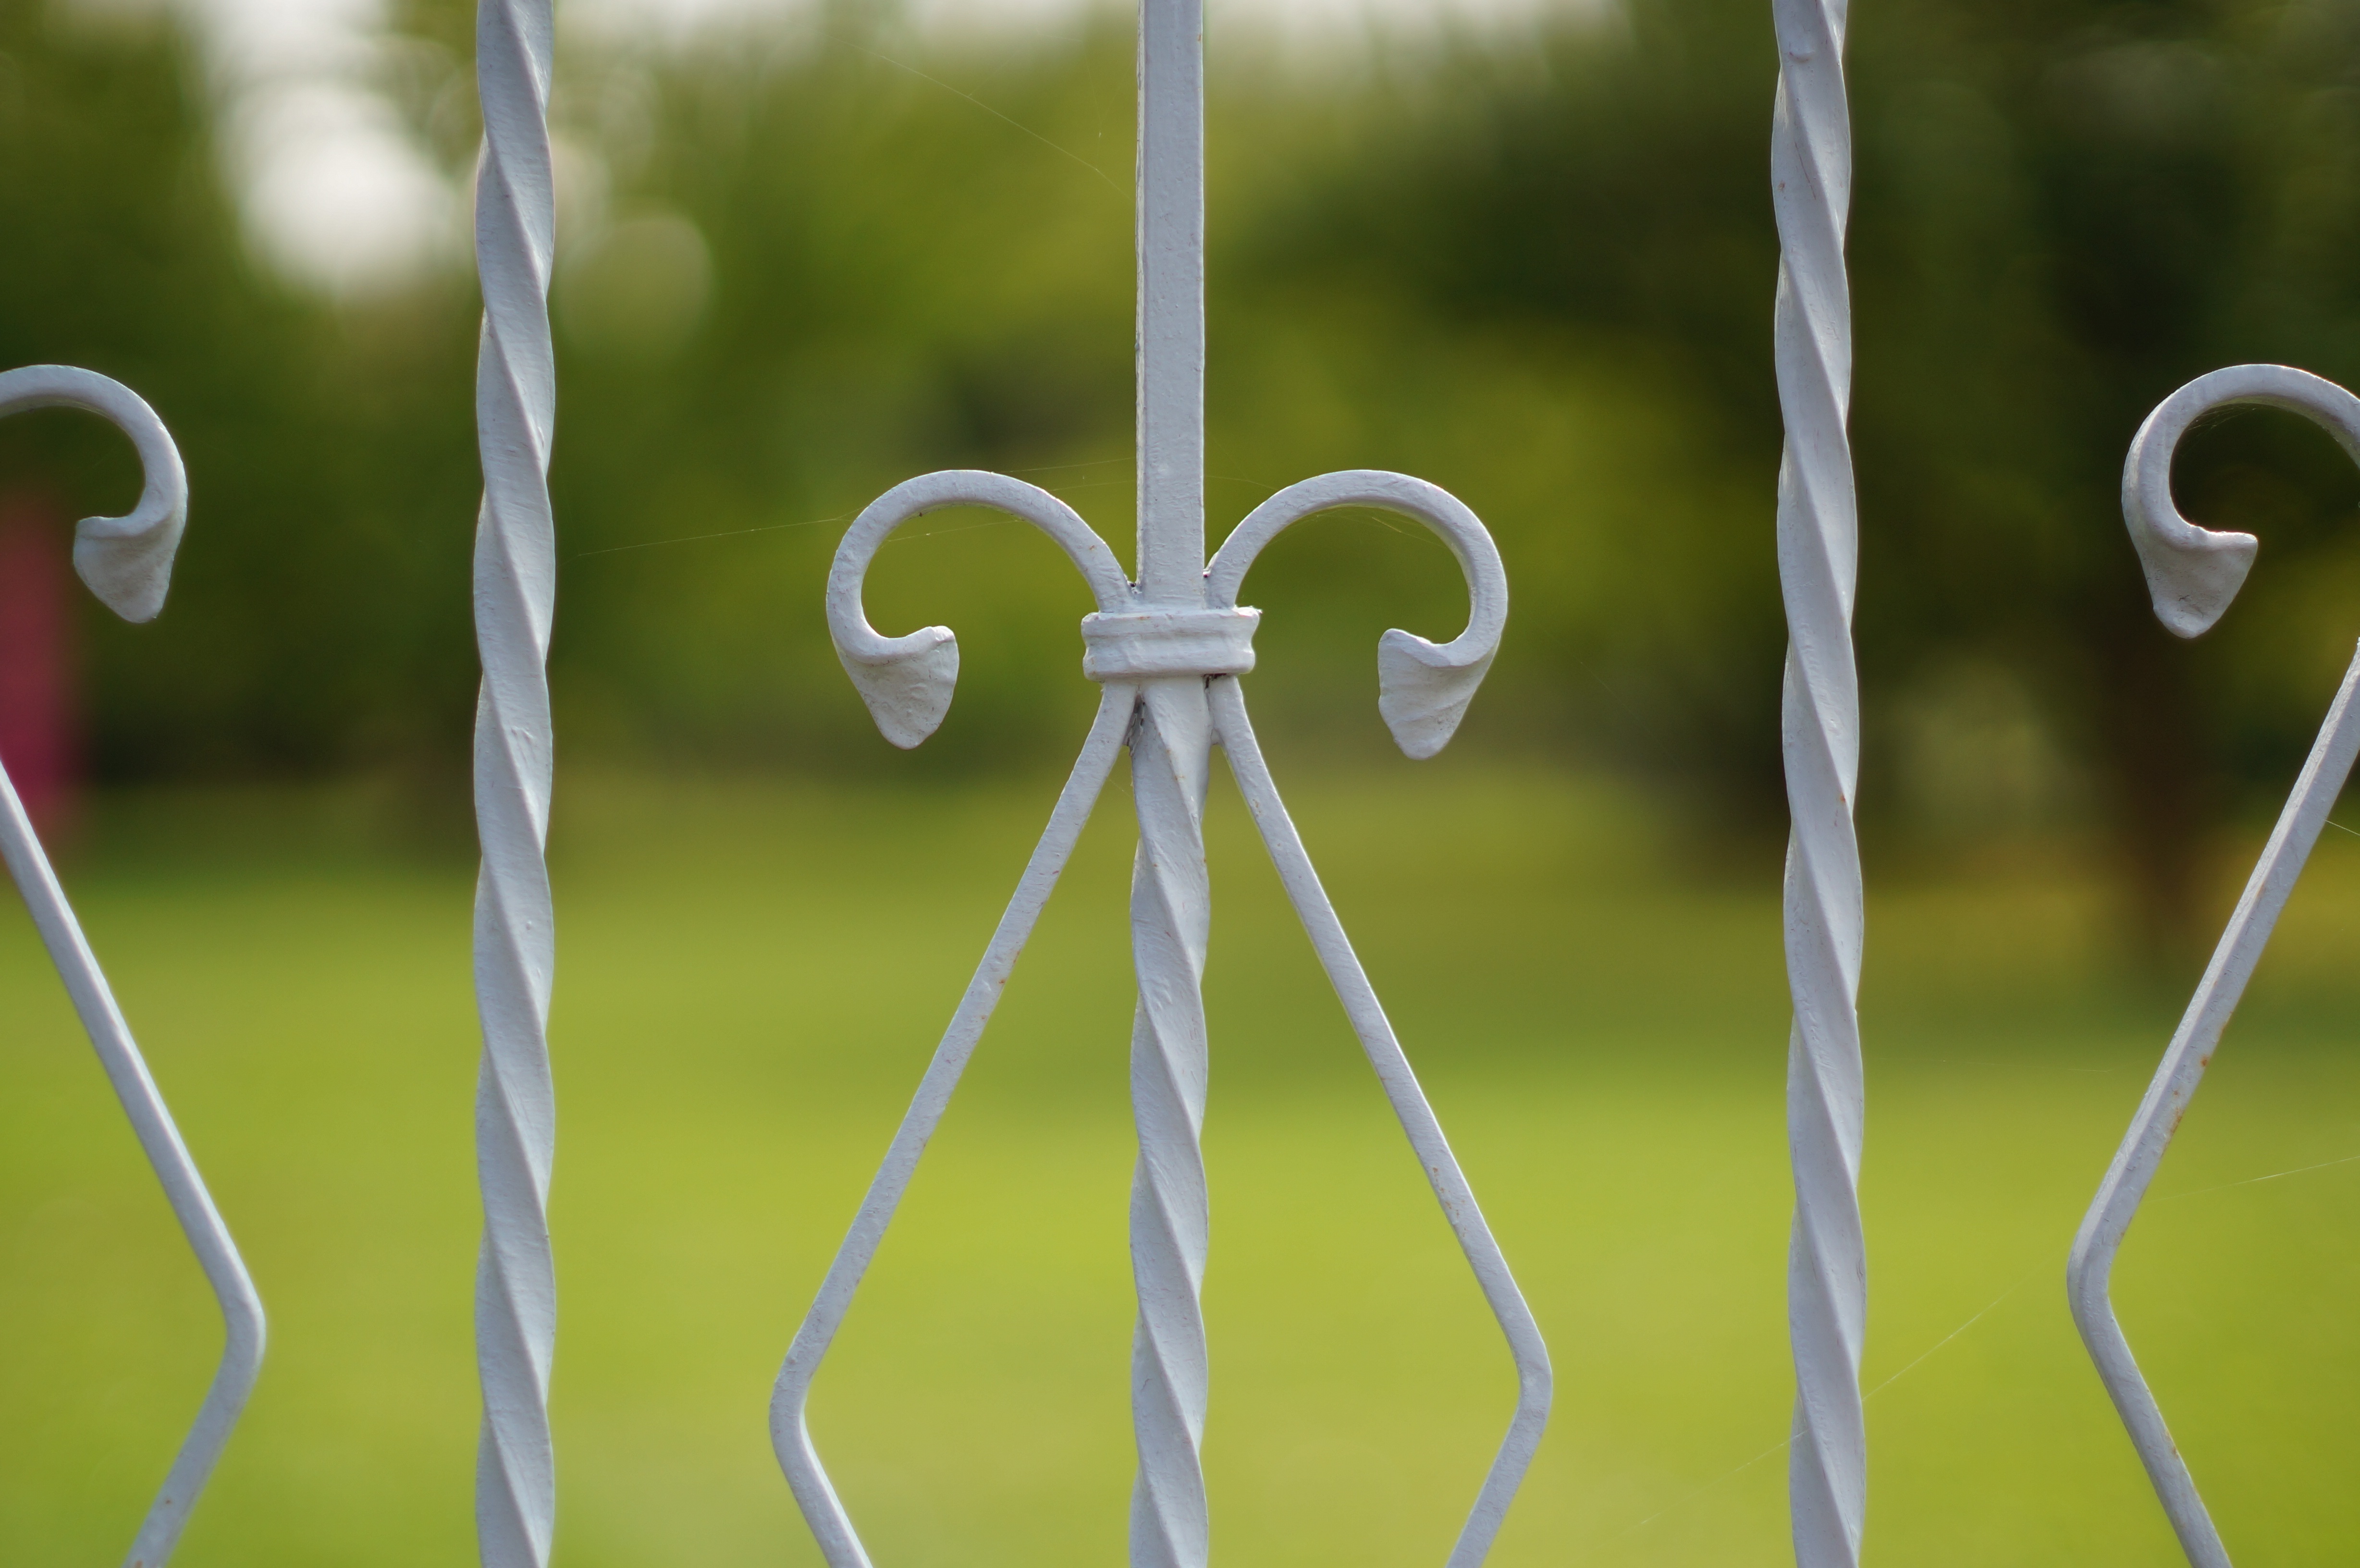
fence, green, garden, iron, iron construction, curlicue